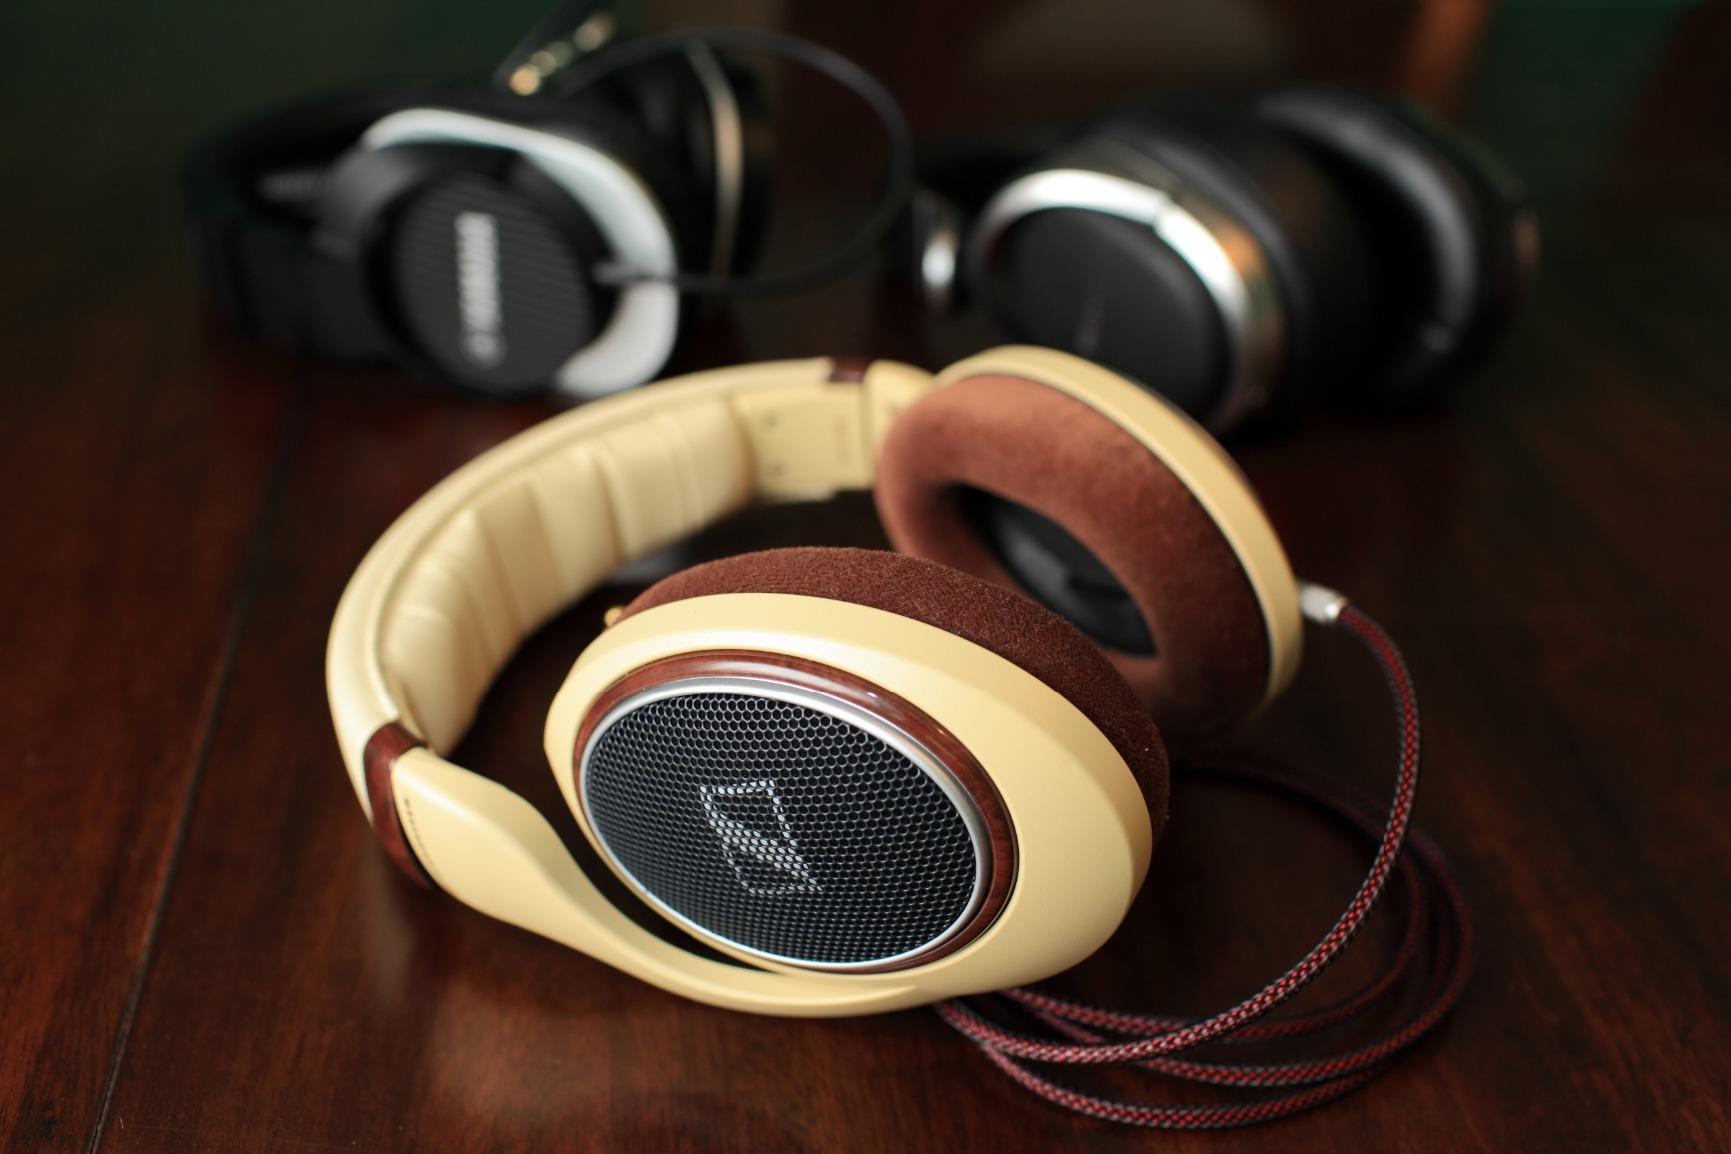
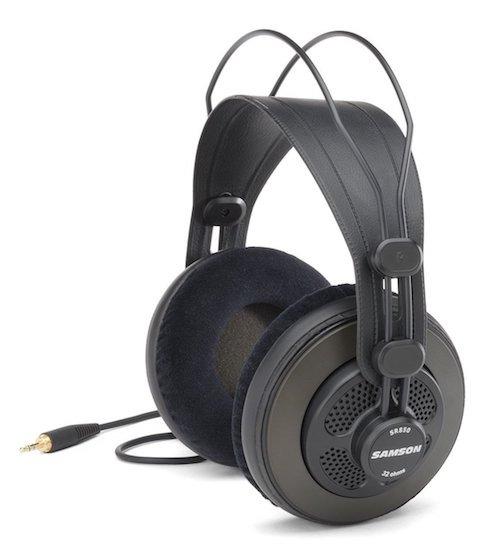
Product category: headphones
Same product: no